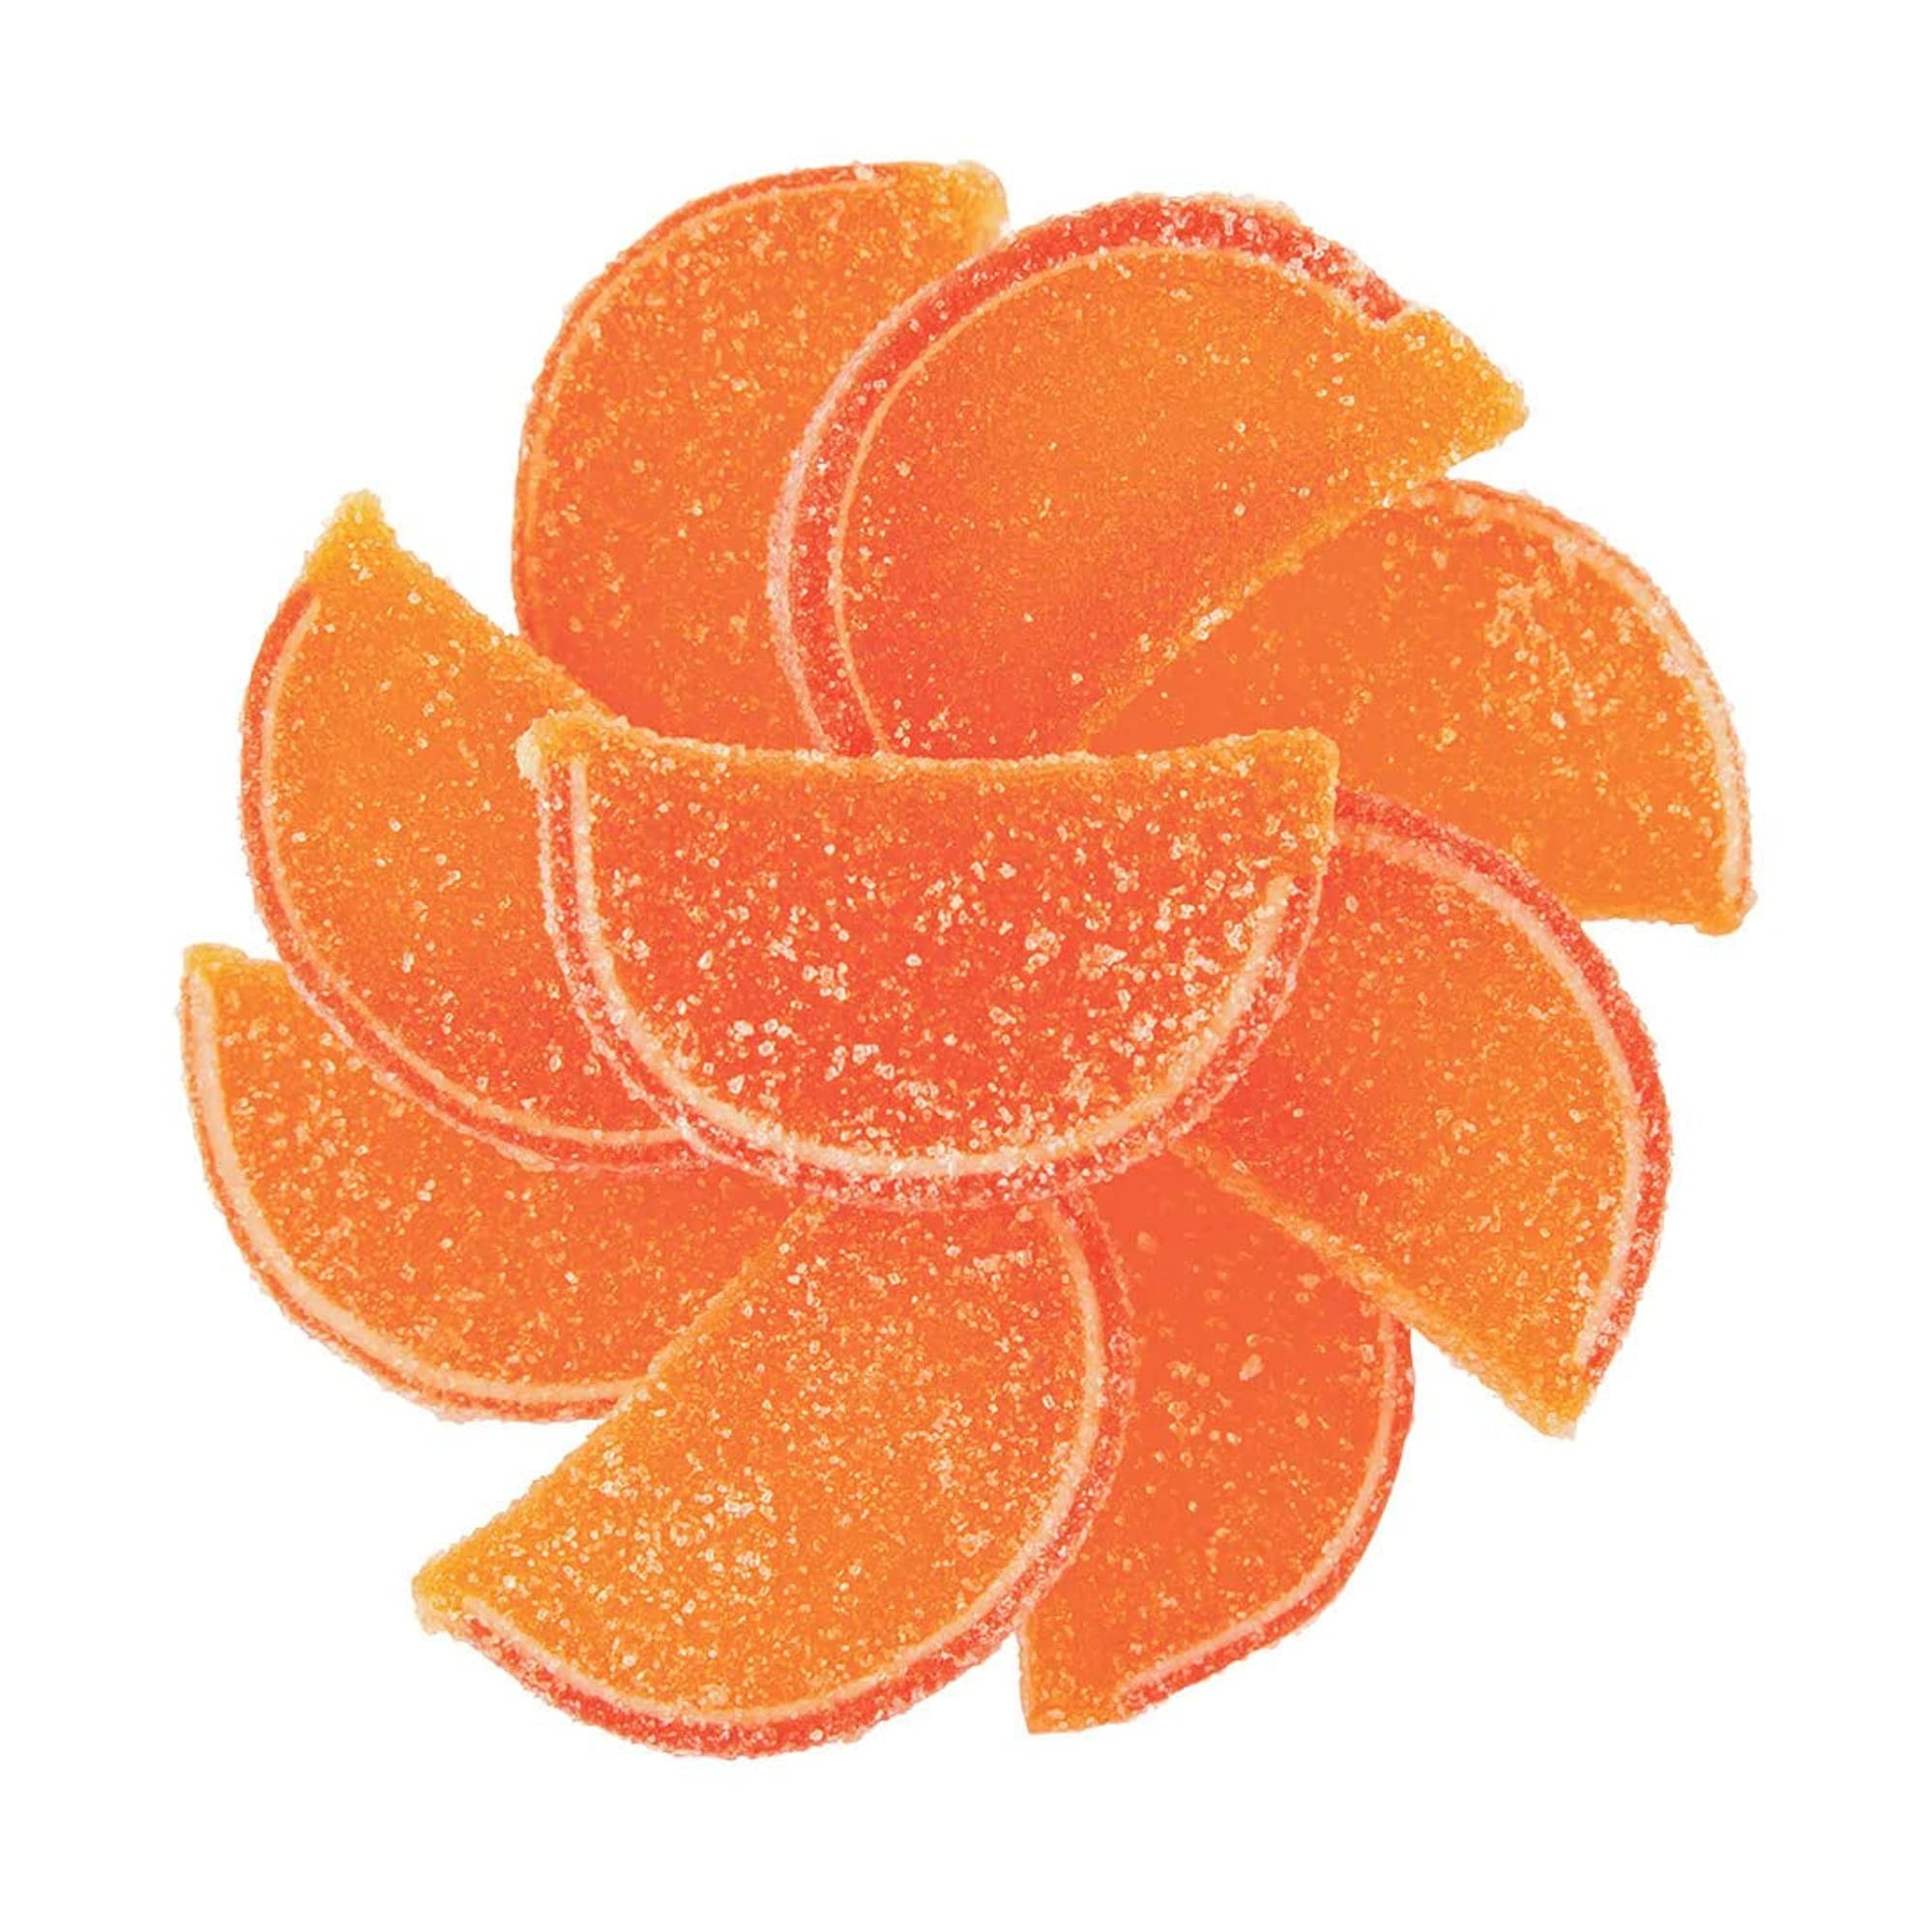
Item Name: NY Spice Shop Fruit Slices Jelly Candy - 1 Pound Orange Candied Fruit - Fruit Candy Slices - Bulk Gummy Candy Slices - Old Fashioned Candy For Sweet Lovers
Bullet Point 1: 🍬 DELICIOUS GOURMET MINI JELLY CANDY - These jelly slices from NY Spice Shop Snacks are a delightful treat. They're crafted to look like real fruit and are soft and chewy with a crisp sugar coating. Once you start, you won't be able to stop at just one slice. These fruit jelly slices are always a fantastic snack option!
Bullet Point 2: 🍬 BRIGHT AND FLAVORFUL JELLY CANDY - Every jelly fruit candy bursts with a vibrant flavor and color! These jelly slices are perfect for adding a pop of color to jelly-themed candy buffets. You can also get creative by using them as decorations for cakes, garnishes for drinks, or fillers for party bags. Give them a try and add a burst of fruity goodness to any occasion!
Bullet Point 3: 🍬 MULTI PURPOSE FRUIT JELLY SLICES - Enjoy jelly candy fruit slices straight out of the bag for a sweet and fruity treat. Use jelly candy to decorate cakes and cupcakes for a colorful and flavorful touch. Add a slice to your favorite beverages for a fun and tasty twist. Include jelly fruit in party favor bags for guests to enjoy as a delicious takeaway. Display them on candy buffets for a colorful and eye-catching addition to your event.
Bullet Point 4: 🍬 ENJOY THE SWEETNESS OF JELLY CANDY - When you bite into jelly fruit candy, it's like a party for your taste buds. The sugar on top grabs your attention right away, telling you there's lots of sweetness to come. The bright colors let you know it's packed with fruity flavor from start to finish. Get ready for a really tasty treat with every bite of jelly slices chewy candies.
Bullet Point 5: 🍬 A SWEET ADDITION TO ANY CANDY BOWL - Fruit jelly slices treats are just what you need to make any occasion sweeter. Whether it's a birthday, graduation, wedding, holiday, office party, or any special event, fruit jelly candy candies are perfect for adding a touch of sweetness to the celebration. Keep jelly slices in your candy bowl at home or in the office for a delightful treat anytime.
Product Description: <b>THESE HALF-ARC CHRISTMAS DECORATIONS CANDY SLICES ARE THE KIND YOU REMEMBER RELISHING AS A CHILD, OLD-FASHIONED JELLY FRUIT CHRISTMAS DÉCOR. FRESH, CHEWY, JELLY CHRISTMAS CANDY FRUIT SLICES COATED WITH SUGAR.</b><br><br><b>CLASSIC JELLY FRUIT SLICES FROM NY SPICE SHOP -</b> These old fashioned Christmas candy Fruit slices from NY Spice Shop are sweet Christmas candies dusted with sugar and come in a variety of fruity flavours. They have a yummy jelly canter that's both firm and tender. Plus, old fashion Christmas candy are coated in just the right amount of crystallized sugar Christmas goodies, ensuring the perfect balance of sweetness without being too much.<br><br><b>ADD COLORFUL FLAIR TO YOUR PARTIES WITH JELLY FRUIT CHRISTMAS CAKE DECORATIONS -</b> Make your parties more fun and creative by decorating cakes with these beautiful, colourful jelly fruit slices Christmas table top decor. Whether it's a bridal shower, Christmas candy gifts, or any other special occasion, our jelly fruit slices Christmas gummies will make your desserts stand out. Plus, they taste as good as they look, adding an extra burst of flavour to every slice of cake.<br><br><b>NY SPICE SHOP'S FLAVORFUL MULTICOLOUR JELLY FRUIT SLICES CHRISTMAS CANDY DISH -</b> NY Spice Shop's vibrant multicolour jelly fruit slices Christmas snacks are undeniably delicious, providing a delightful confectionery experience that leaves you fully satisfied with sweetness Christmas candy bowl.<br><br><b>DELIGHTFUL CHRISTMAS TABLE DECOR CHEWY FRUIT CANDY FROM NY SPICE SHOP -</b> NY Spice Shop's colourful jelly fruit slices are Christmas candy gummy, juicy, and bursting with the fresh taste of various fruits. Christmas treats your kids to their favourite chewy fruit candy and watch their faces light up with joy.<br><br><b>CELEBRATE THE CHRISTMAS DECORATIONS WITH A BURST OF FRUITY SWEETNESS! NY SPICE SHOP CANDIED FRUIT SLICES IS A DELIGHTFUL CHRISTMAS SPRINKLES ASSORTMENT OF CANDIED FRUIT SLICES CHRISTMAS CANDY BAGS, MADE WITH REAL FRUIT JUICE AND CRAFTED TO PERFECTION</b>
Value: 16.0
Unit: Ounce

Price: 11.99